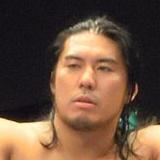
Age: 35